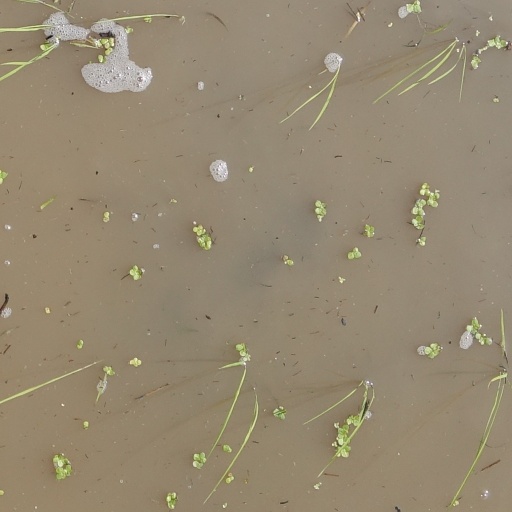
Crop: rice